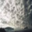
Label: cloud